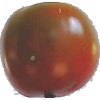
Label: Tomato Maroon 1